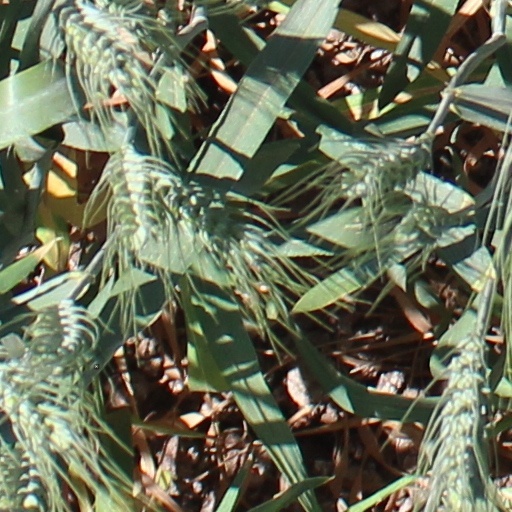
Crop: wheat